Raleigh, North Carolina

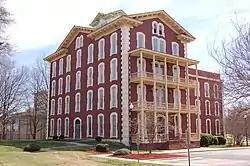
Estey Hall on the campus of Shaw University

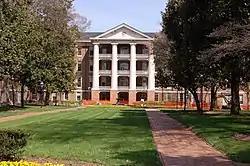
Main Building on the campus of William Peace University

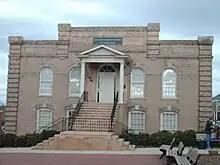
Raleigh Charter High School main entrance

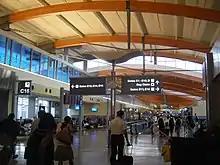
Raleigh–Durham International Airport

Public schools in Raleigh are operated by the Wake County Public School System, the largest public school system of the Carolinas. Observers have praised the Wake County Public School System for its innovative efforts to maintain a socially, economically and racial balanced system by using income as a prime factor in assigning students to schools. Raleigh is home to several magnet high schools and several schools offering the International Baccalaureate program. There are four early college high schools in Raleigh. Raleigh also has two alternative high schools.